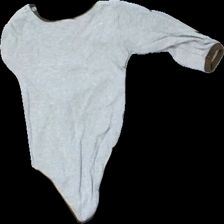
View: back
Type: Top
Category: Children
Brand: Not in the list
Colors: Blue, Grey, Brown, Multicolor
Material: 100% cotton
Pattern: Other
Cut: Regular
Size: 74
Season: All
Price range: <50
Recommended usage: Reuse
Comment: machine